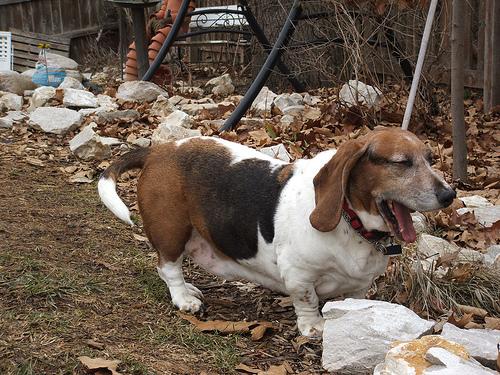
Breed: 241-n000100-basset